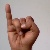
The image shows a hand gesture representing the letter 'I' in Indian Sign Language.